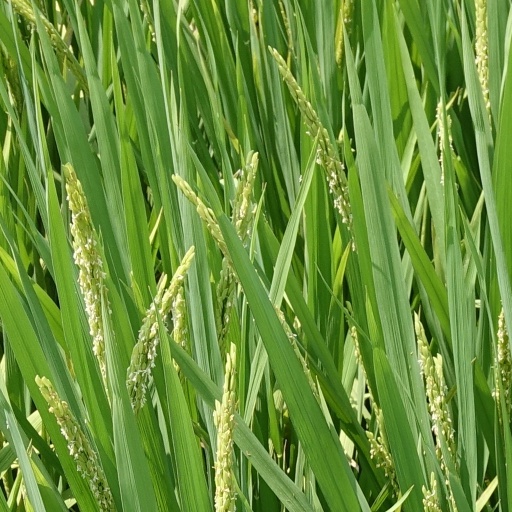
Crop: rice